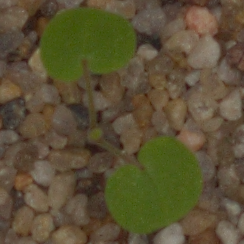
Label: smallflowered_cranesbill